1994 Algerian Super Cup

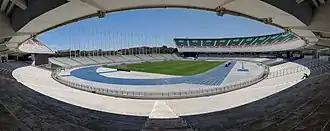
Stade du 5 Juillet hosted the match

The 1994 Algerian Super Cup is the 3rd edition of Algerian Super Cup, a football match contested by the winners of the Championnat National and 1993–94 Algerian Cup competitions. The match was scheduled to be played on 8 September 1994 at Stade 5 Juillet 1962 in Algiers between 1993–94 Championnat National winners US Chaouia and 1993–94 Algerian Cup winners JS Kabylie.